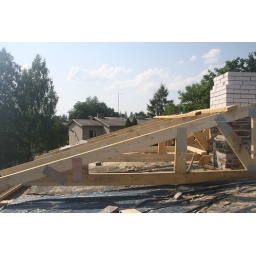
The new roof is at a slope of 29 degrees, which is approximately the same as the other houses in the village.